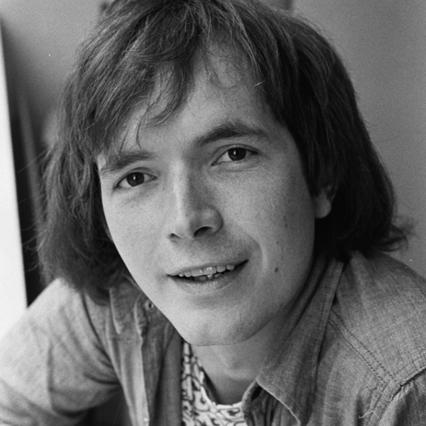
Age: 27